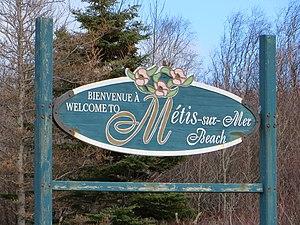
Bienvenue à Métis-sur-Mer
Métis-sur-Mer est une ville de la province de Québec, au Canada, située dans la municipalité régionale de comté de La Mitis, au Bas-Saint-Laurent. Métis-sur-Mer a acquis le statut de ville en 2002 lors de la fusion des villages de Métis-sur-Mer et des Boules. Métis-sur-Mer comporte un arrondissement, qui s'appelle MacNider.